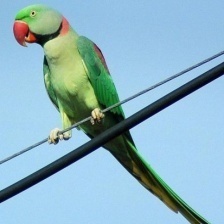
Species: ALEXANDRINE PARAKEET
Scientific name: PSITTACULA EUPATRIA